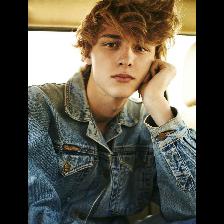
Label: Human